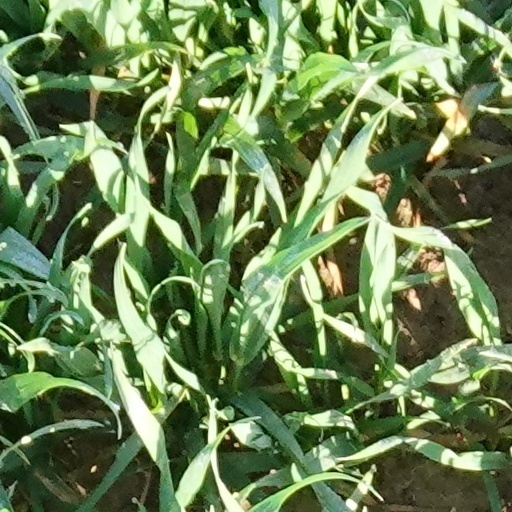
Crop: wheat